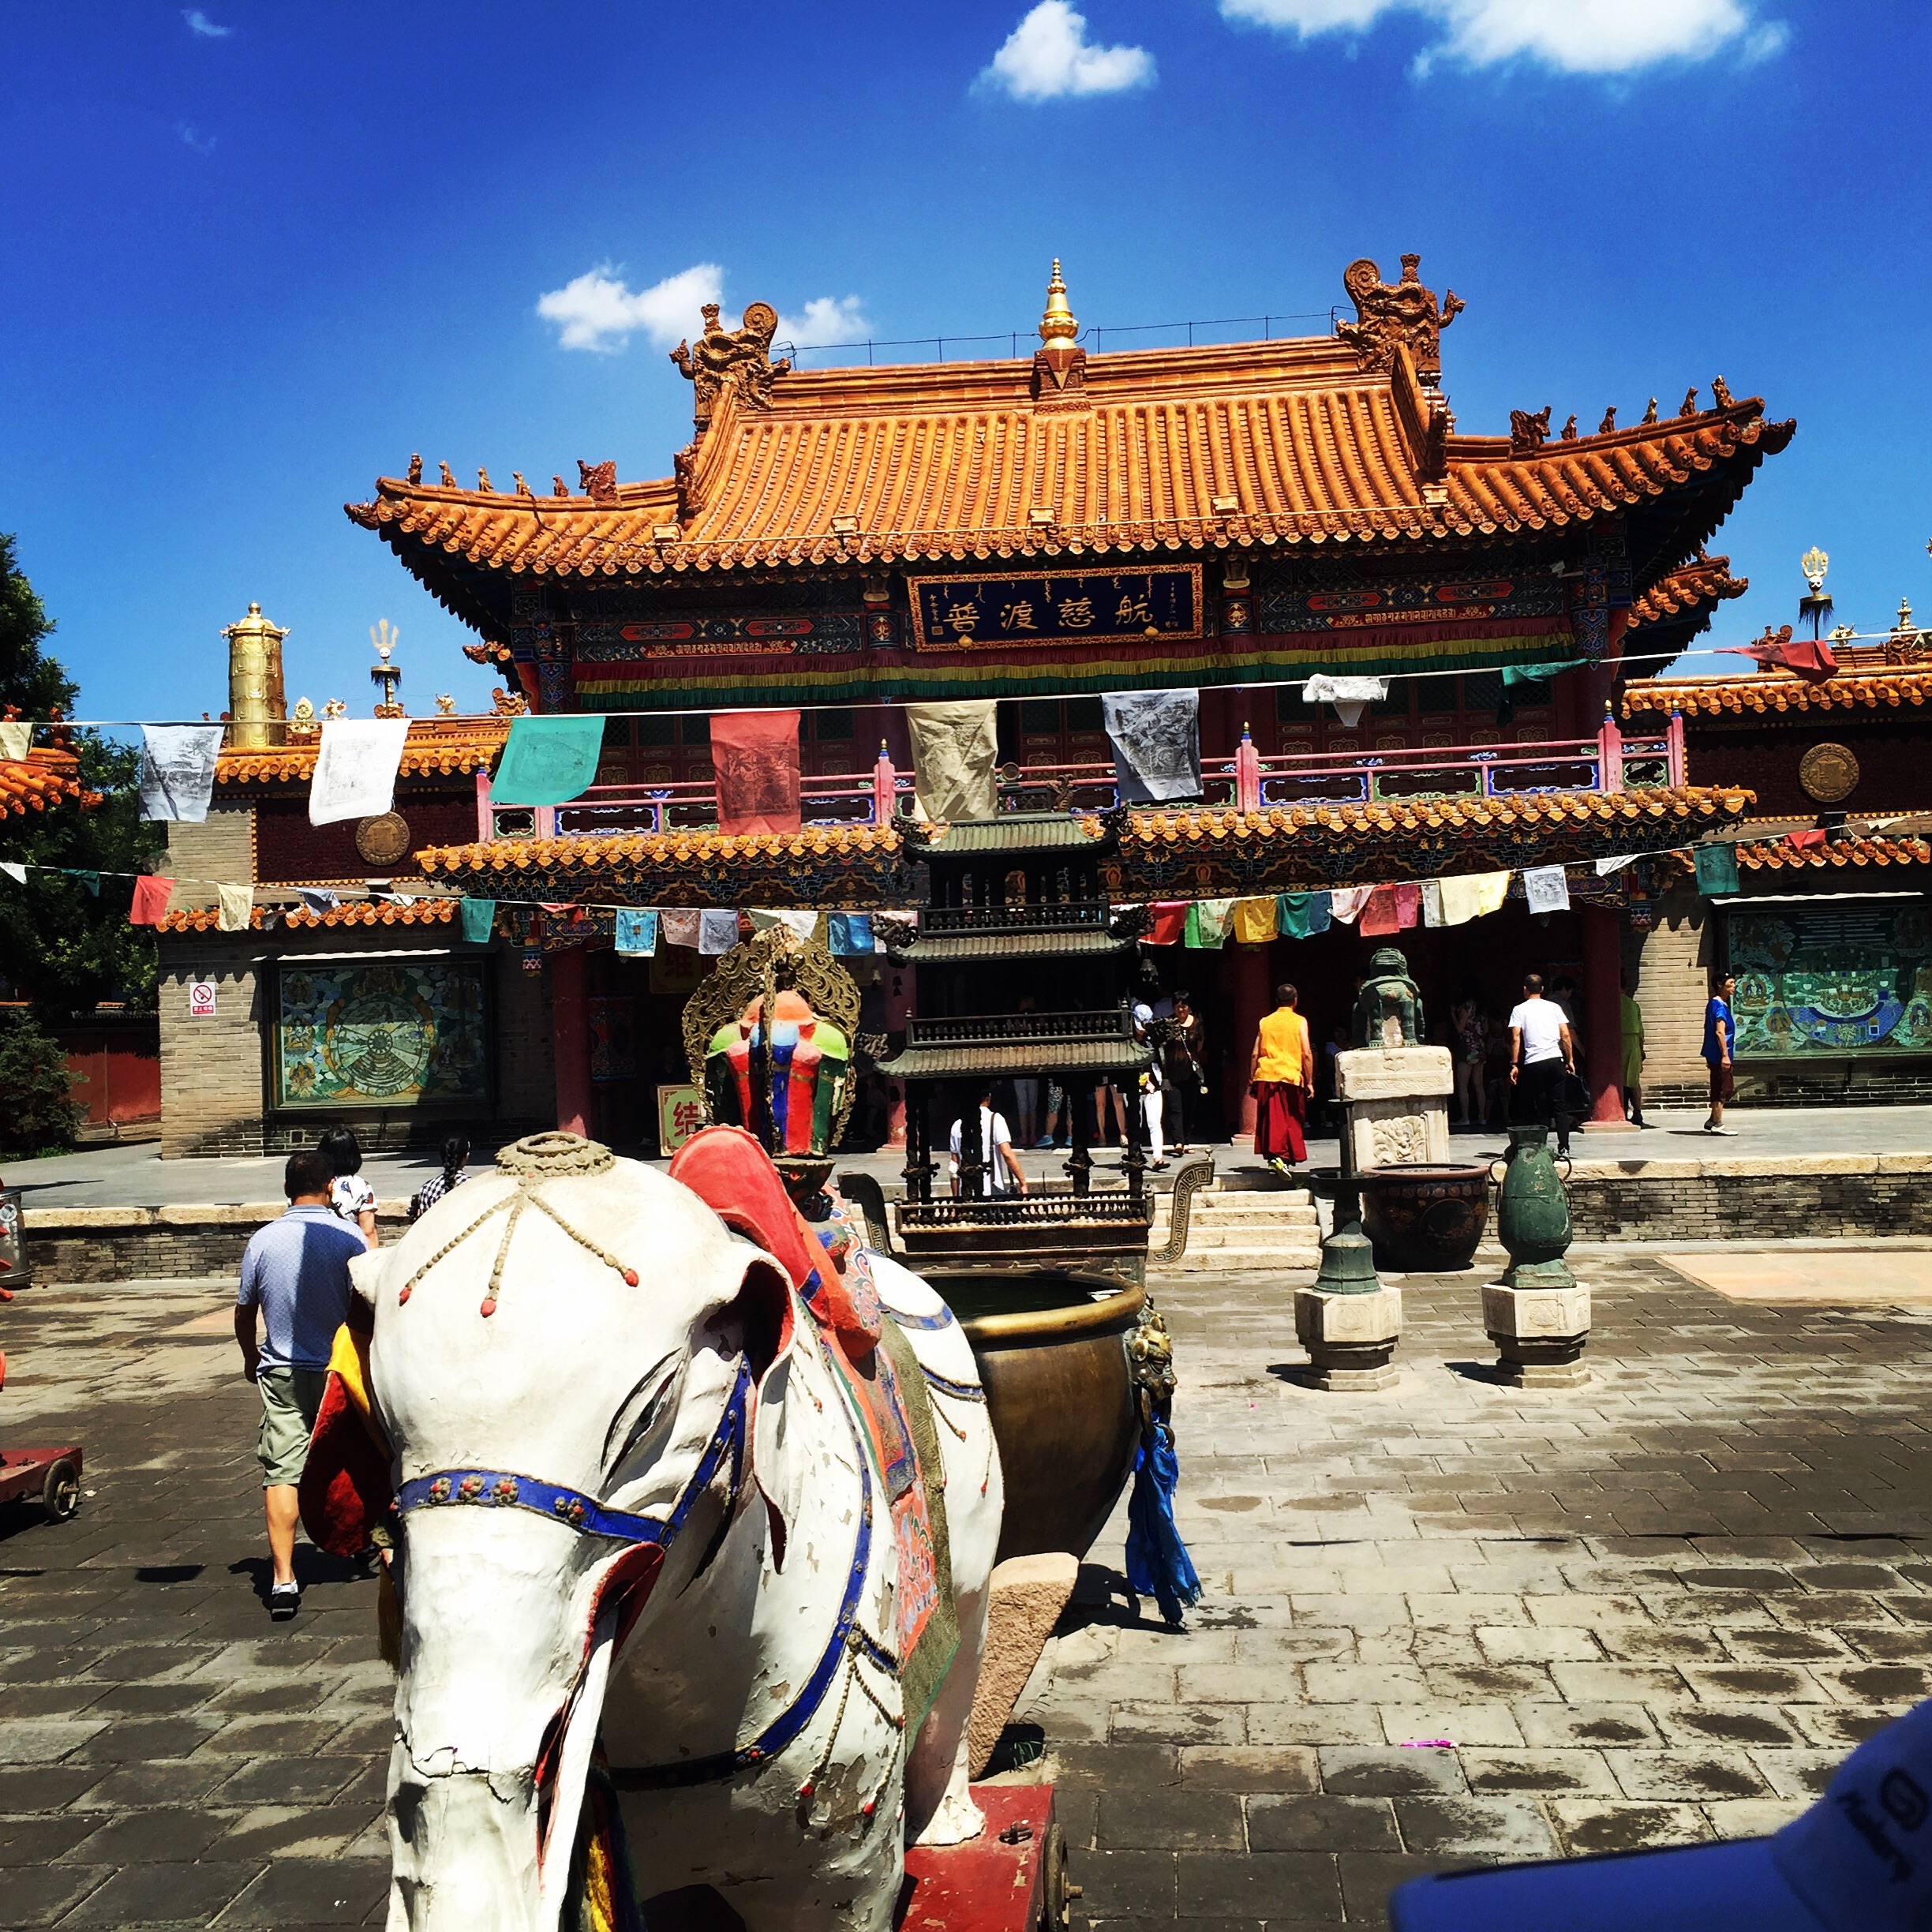
temple, hindu temple, tourism, vacation, travel, shrine, place of worship, vehicle, palace